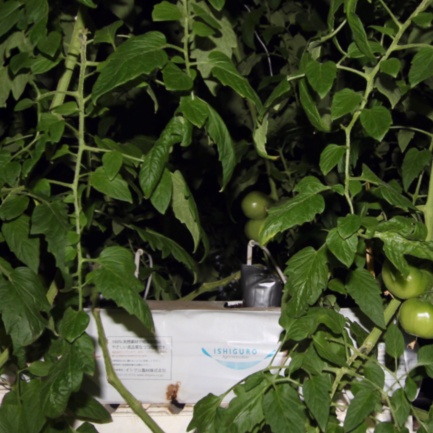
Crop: tomato